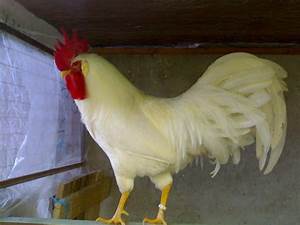
Label: gallina